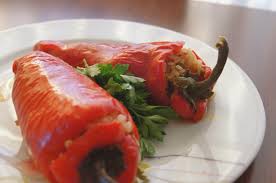
Yemek: biber_dolmasi